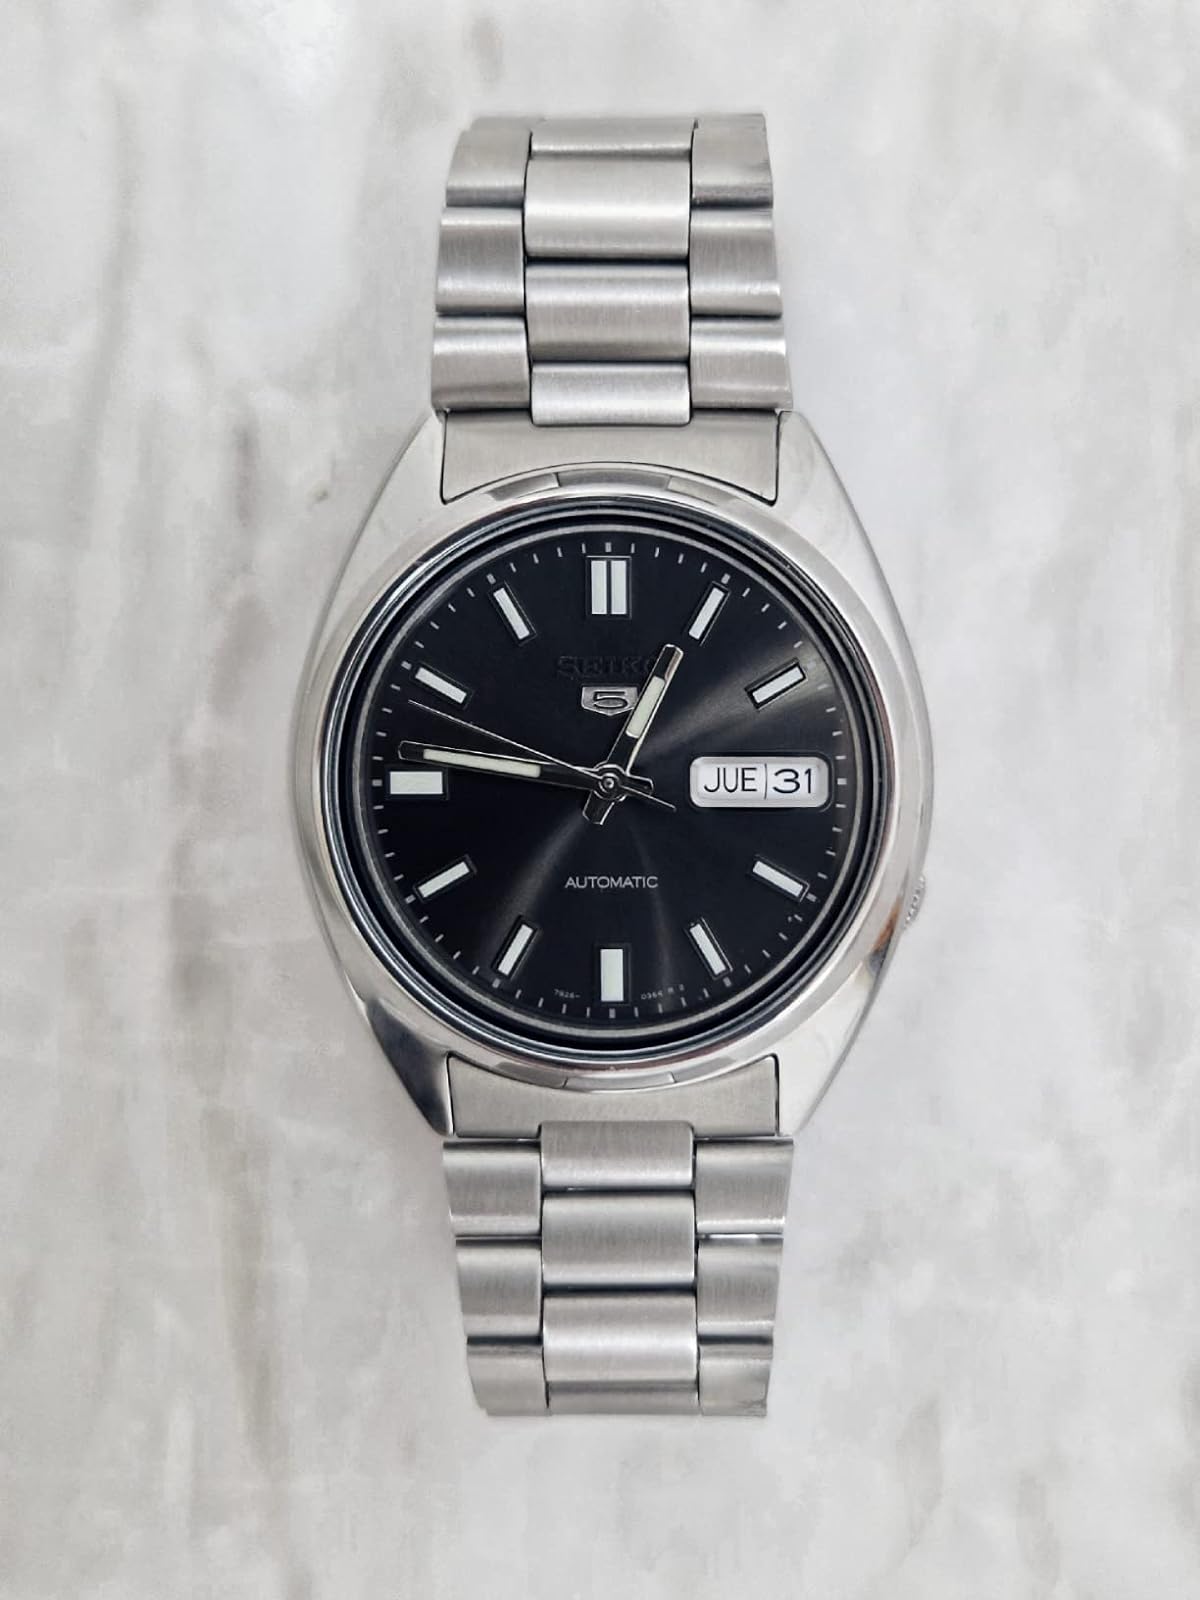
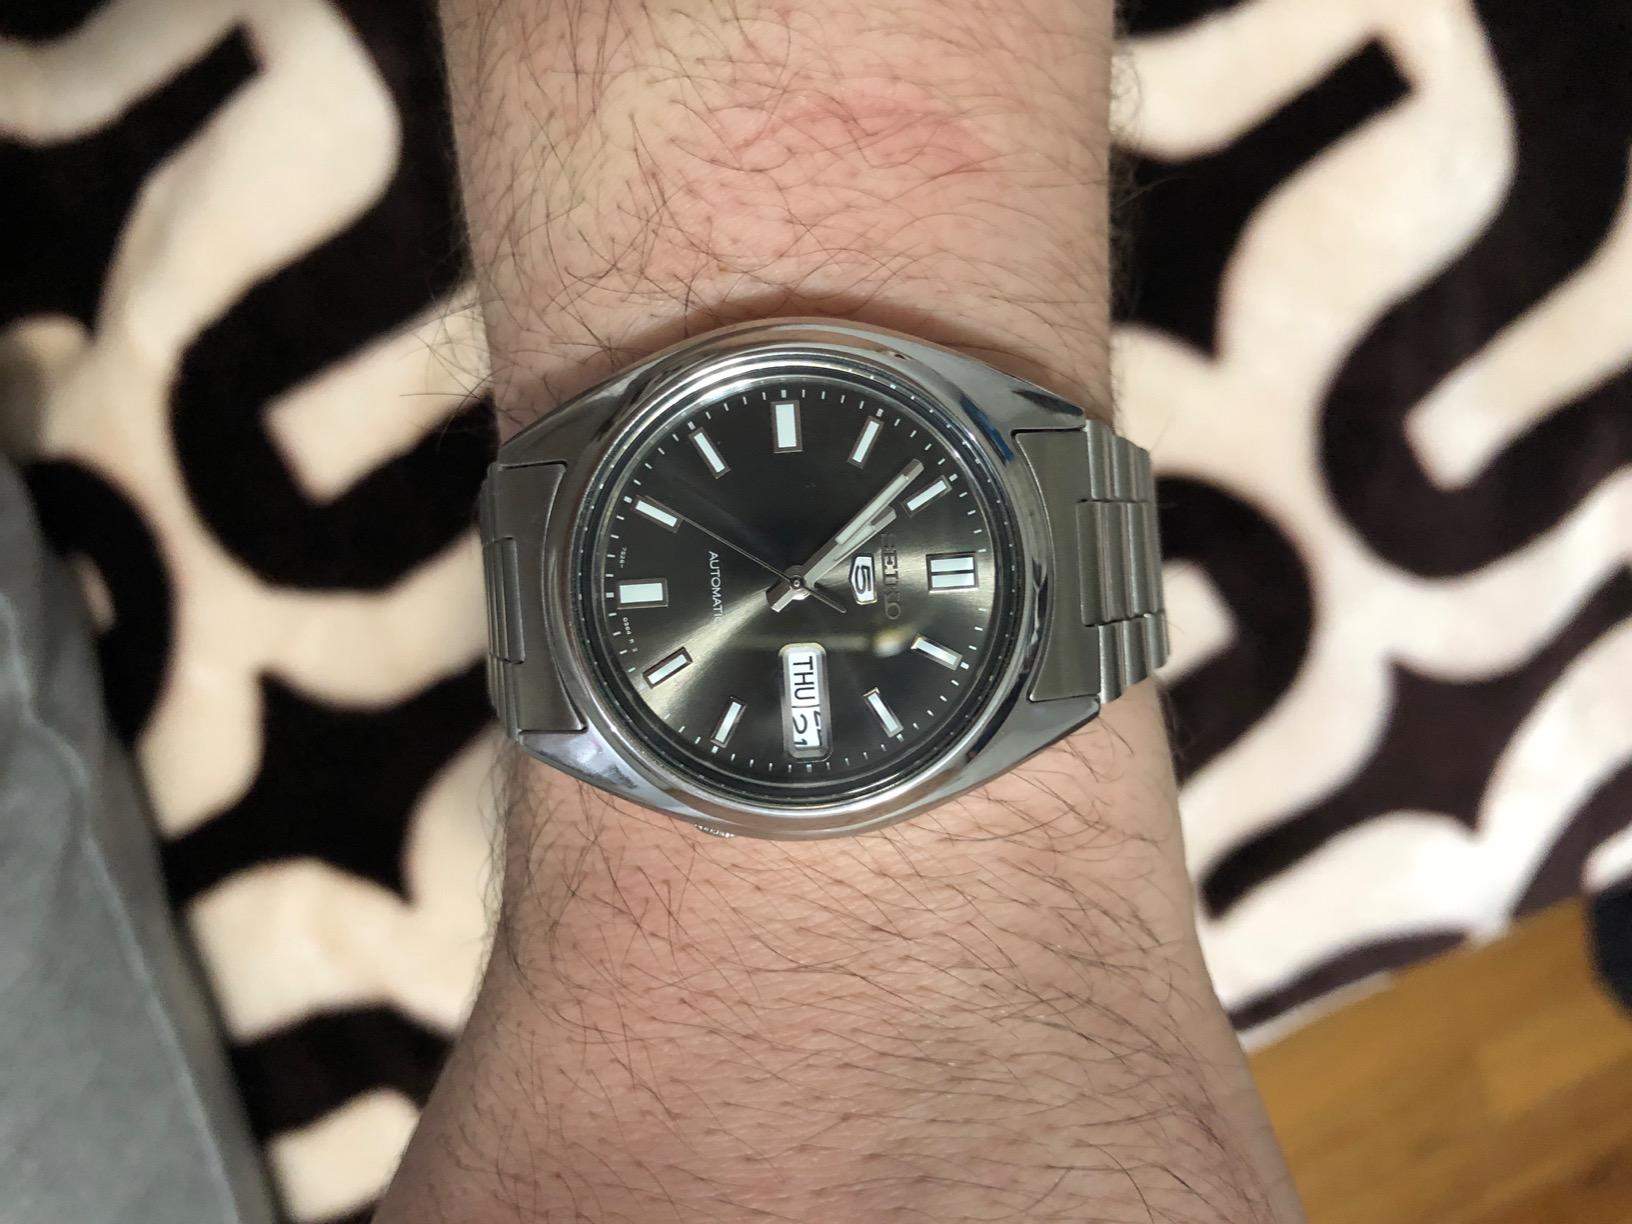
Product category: accessories_watch
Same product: yes